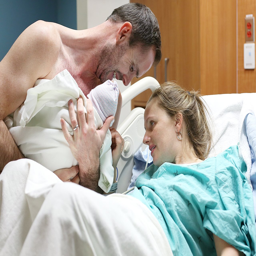
people after she gave birth to the baby